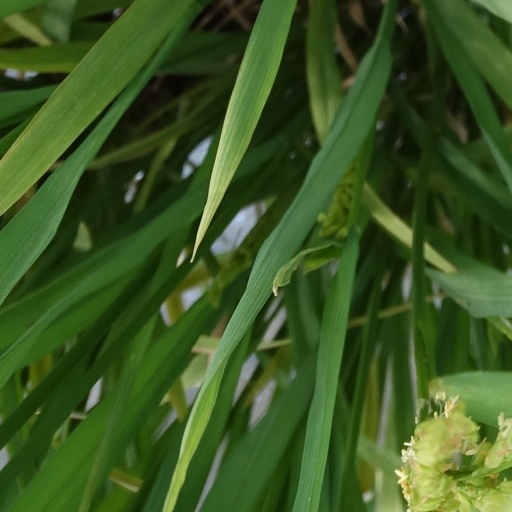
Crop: rice